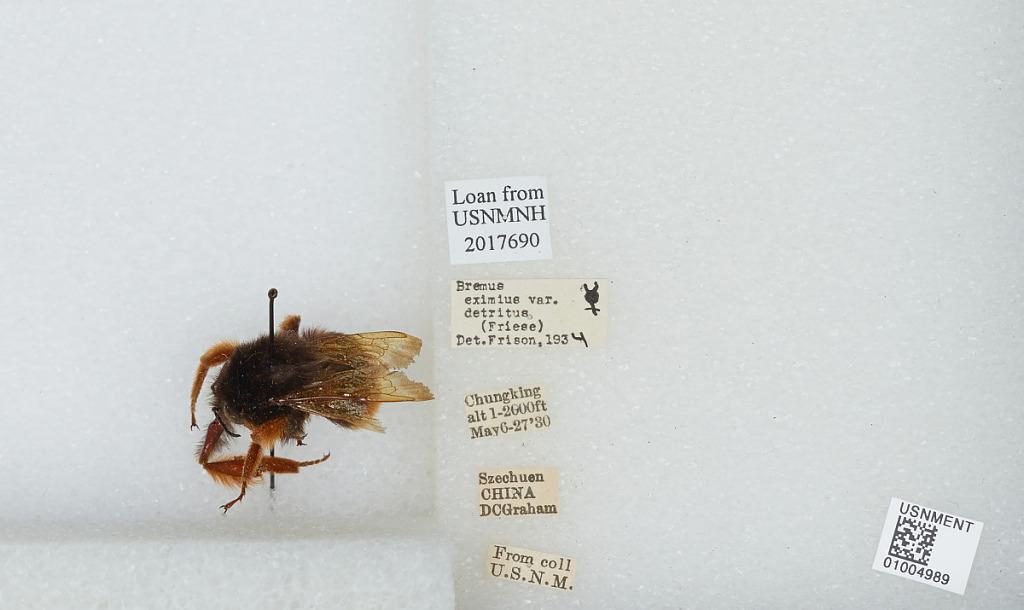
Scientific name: Bombus (Rufipedibombus) eximius Smith
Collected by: D. Graham
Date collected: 1930-5-6
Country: China
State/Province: Sichuan
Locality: Chongyang
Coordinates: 30.6294, 103.676
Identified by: Frison